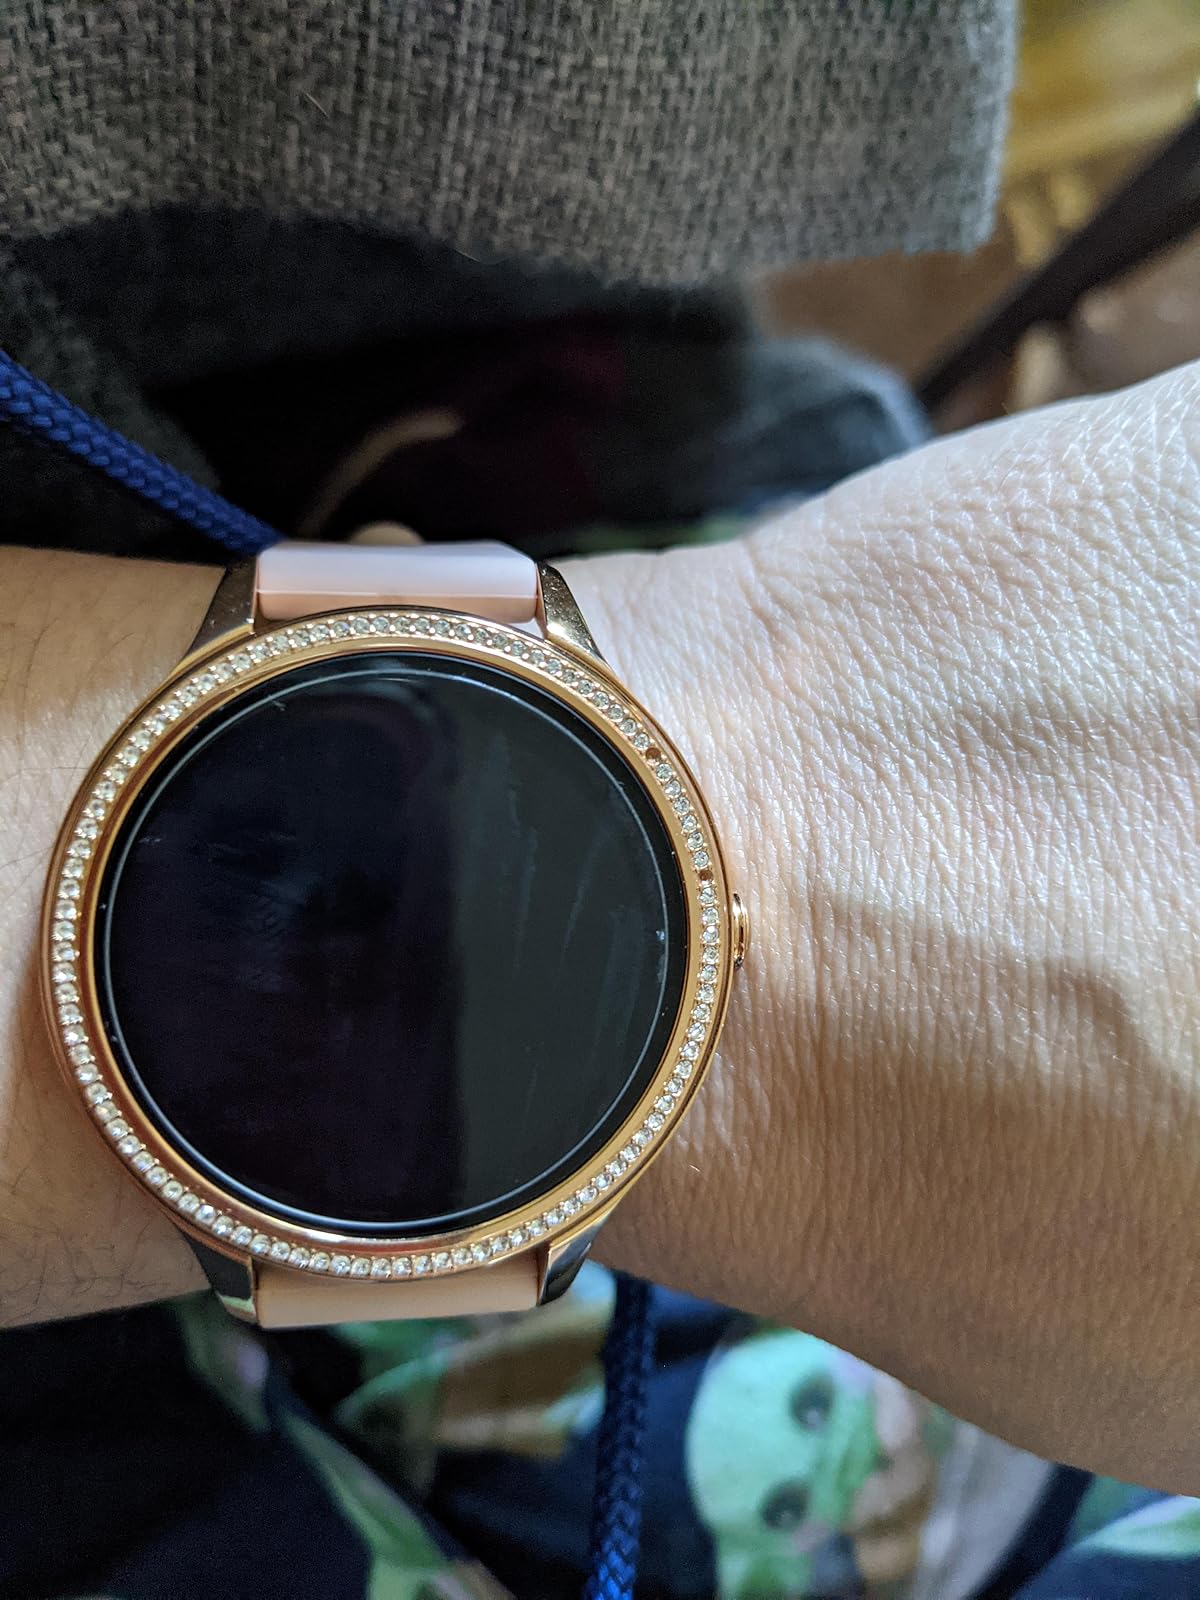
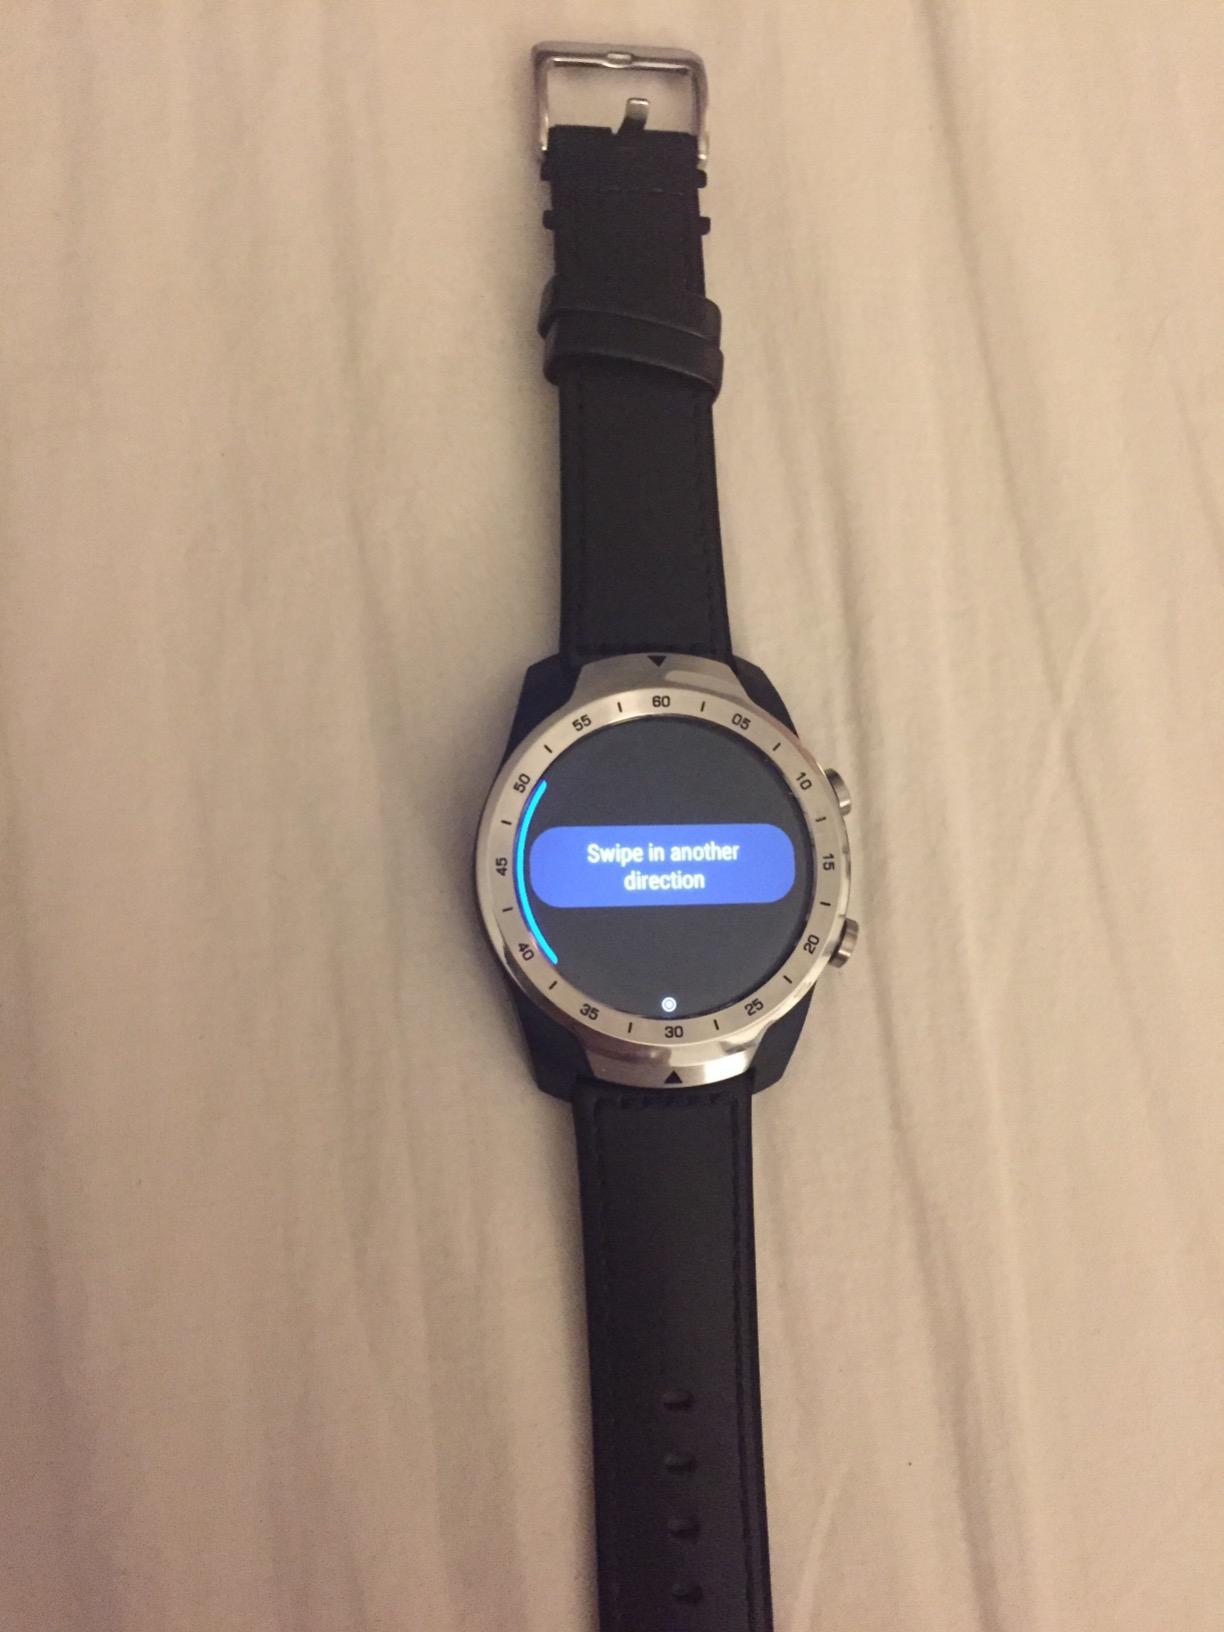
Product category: smartwatch
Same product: no